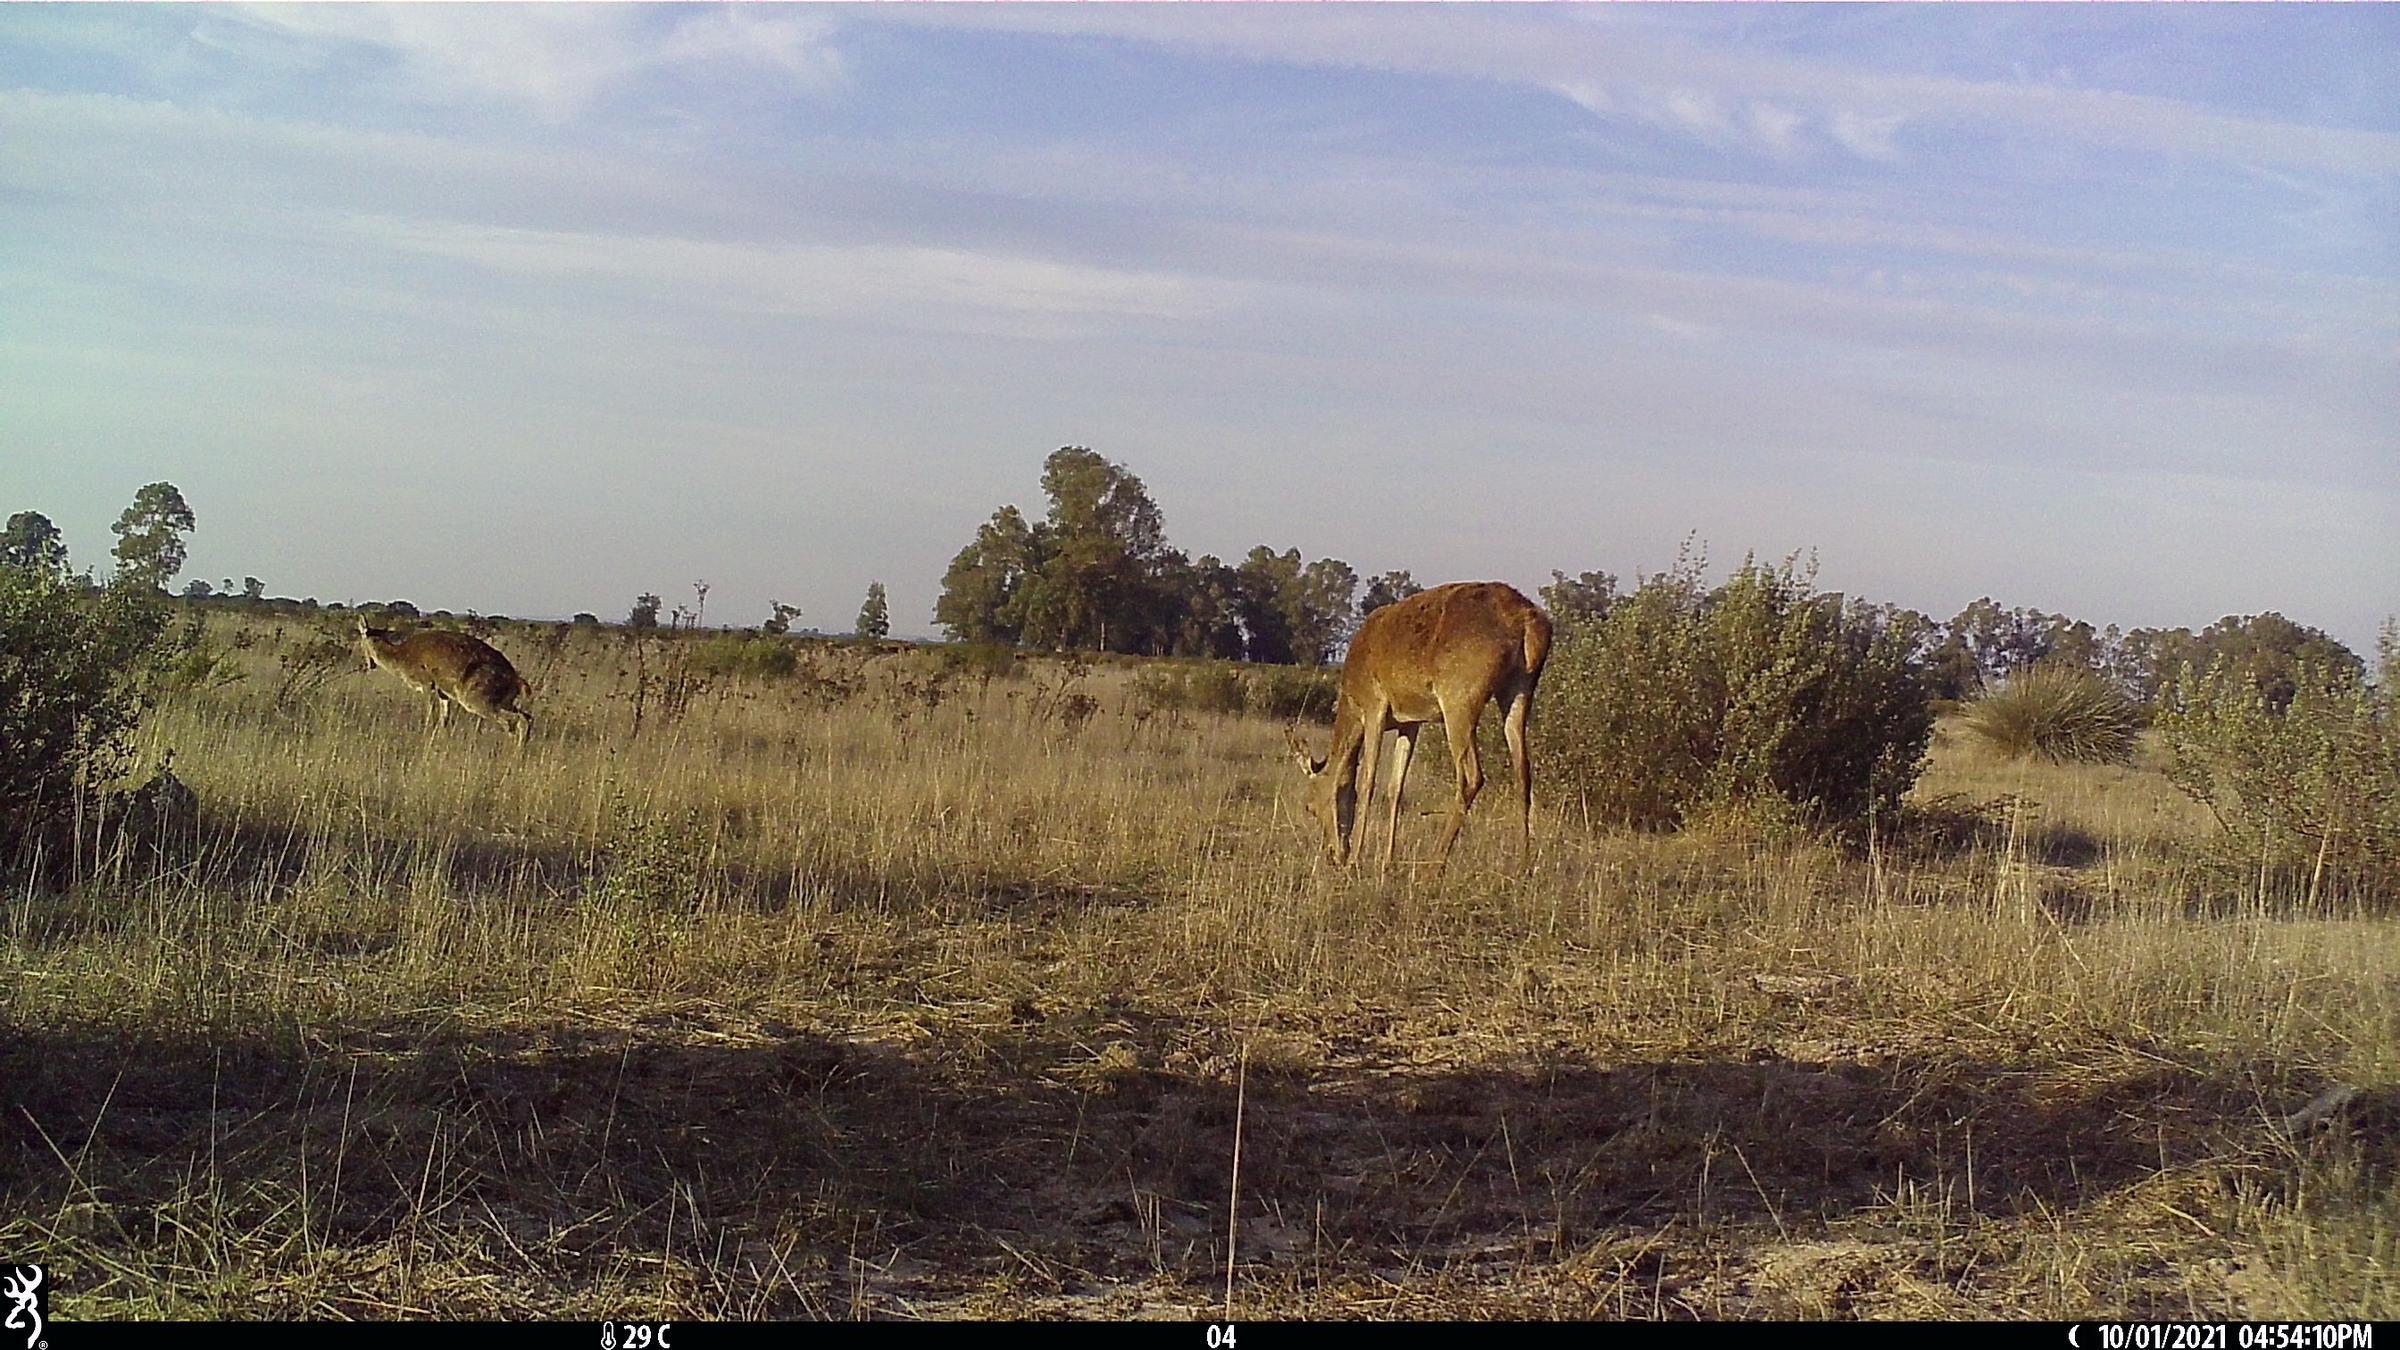
Species: Cervus elaphus